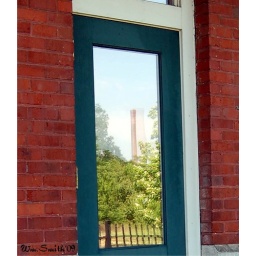
Close up of old Spartan Mills smokestack in door glass at Spartanburg train station.